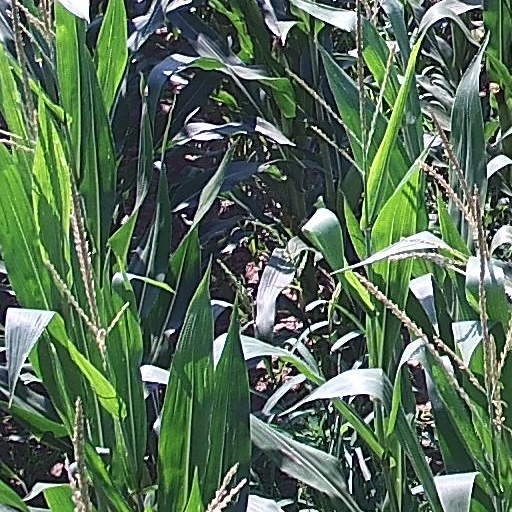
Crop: maize; corn